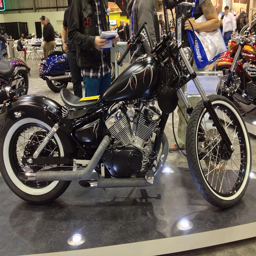
two men standing next to a black motorcycle

Motorcycles are on display in an indoor space with people milling about.
People are looking at a display of motorcycles.
People standing near motorcycles that are on display.
Motorcycle on display in exhibit of show looking black and shiny.